Princess Charlotte of Wales (1796–1817)

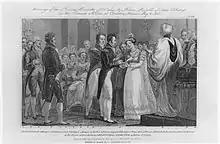
Charlotte and Leopold's wedding

The Prince Regent was impressed by Leopold, and told his daughter that Leopold "had every qualification to make a woman happy". Charlotte was sent back to Cranbourne on 2 March, leaving Leopold with the Prince Regent. On 14 March, an announcement was made in the British House of Commons to great acclaim, with both parties relieved to have the drama of Charlotte's romances at an end. Parliament voted through a bill naturalising Leopold as a British citizen, awarded him £50,000 per year (equivalent to £ in ), purchased Claremont House for the couple, and allowed them a generous single payment to set up house. George also contemplated making Leopold a royal duke, the Duke of Kendal, though the plan was abandoned due to government fears that it would draw Leopold into party politics and suggestions that becoming a 'mere duchess' would be viewed as a demotion for Charlotte. Fearful of a repetition of the Orange fiasco, George limited Charlotte's contact with Leopold; when Charlotte returned to Brighton, he allowed them to meet only at dinner, and never let them be alone together.